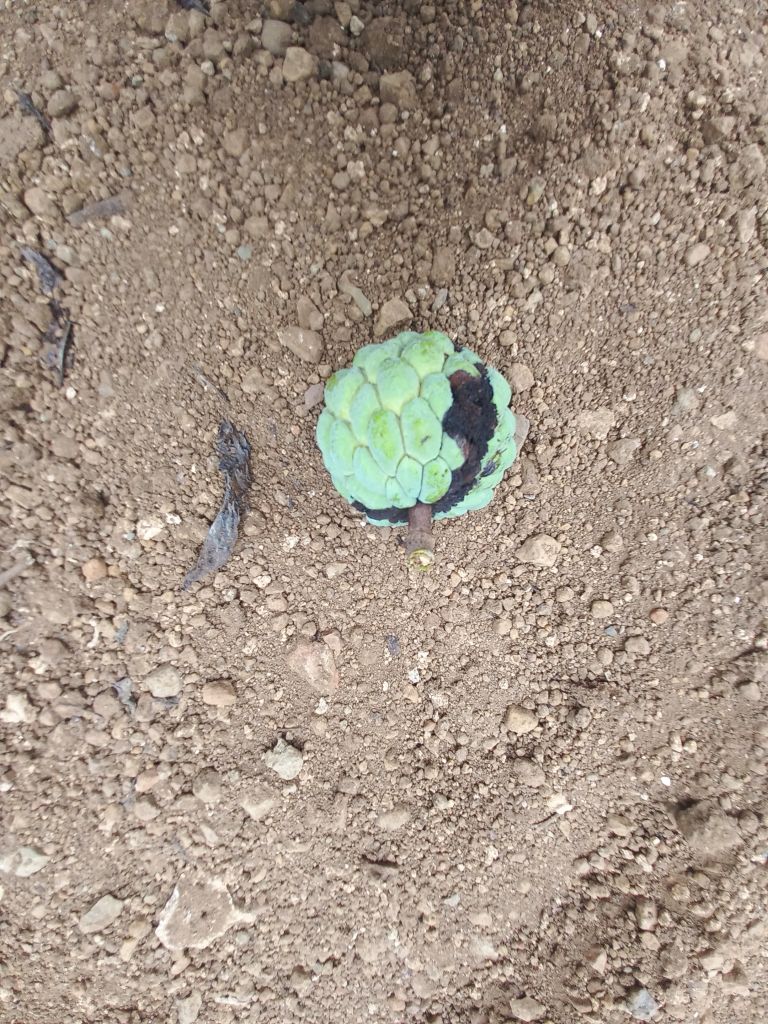
Disease label: Diplodia Rot